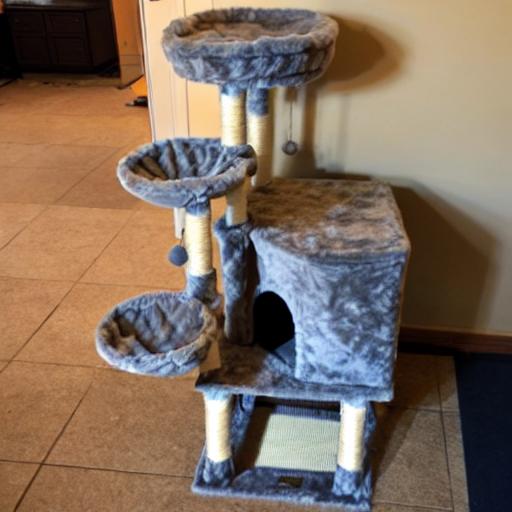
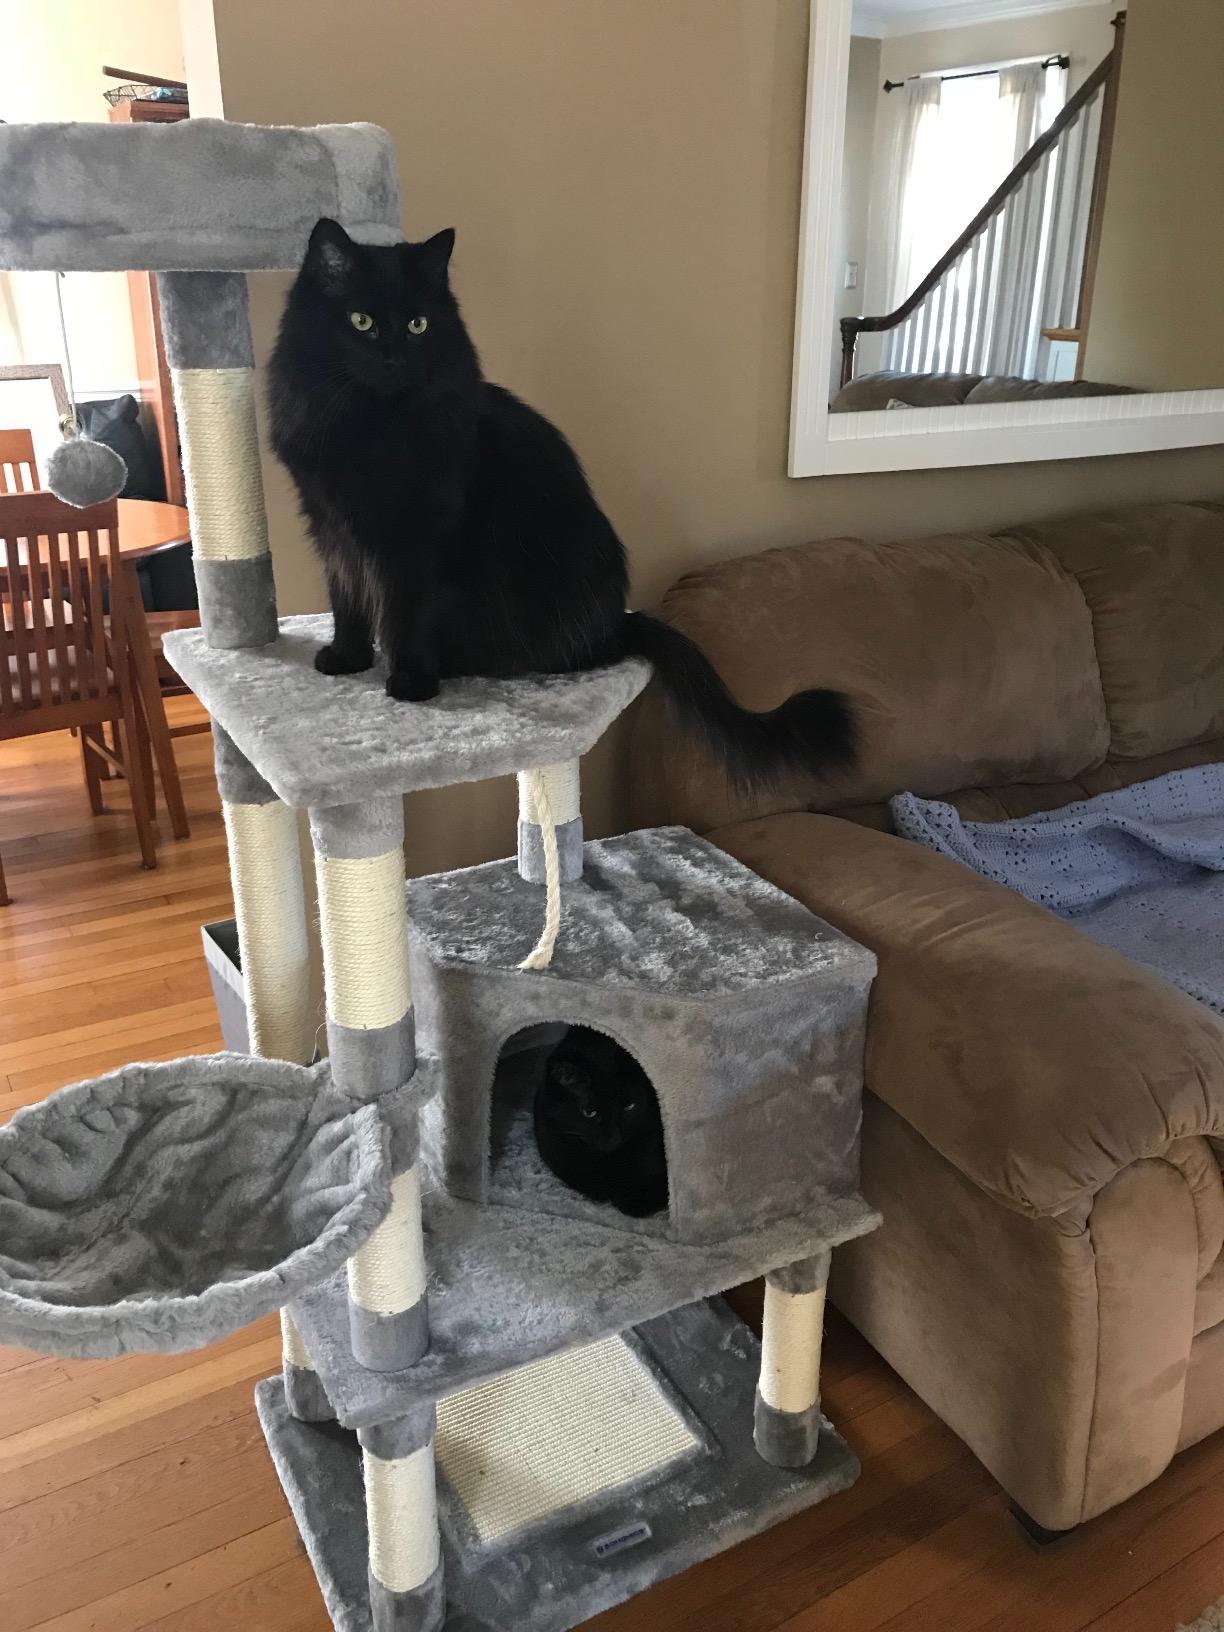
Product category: items_cat tree
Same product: no